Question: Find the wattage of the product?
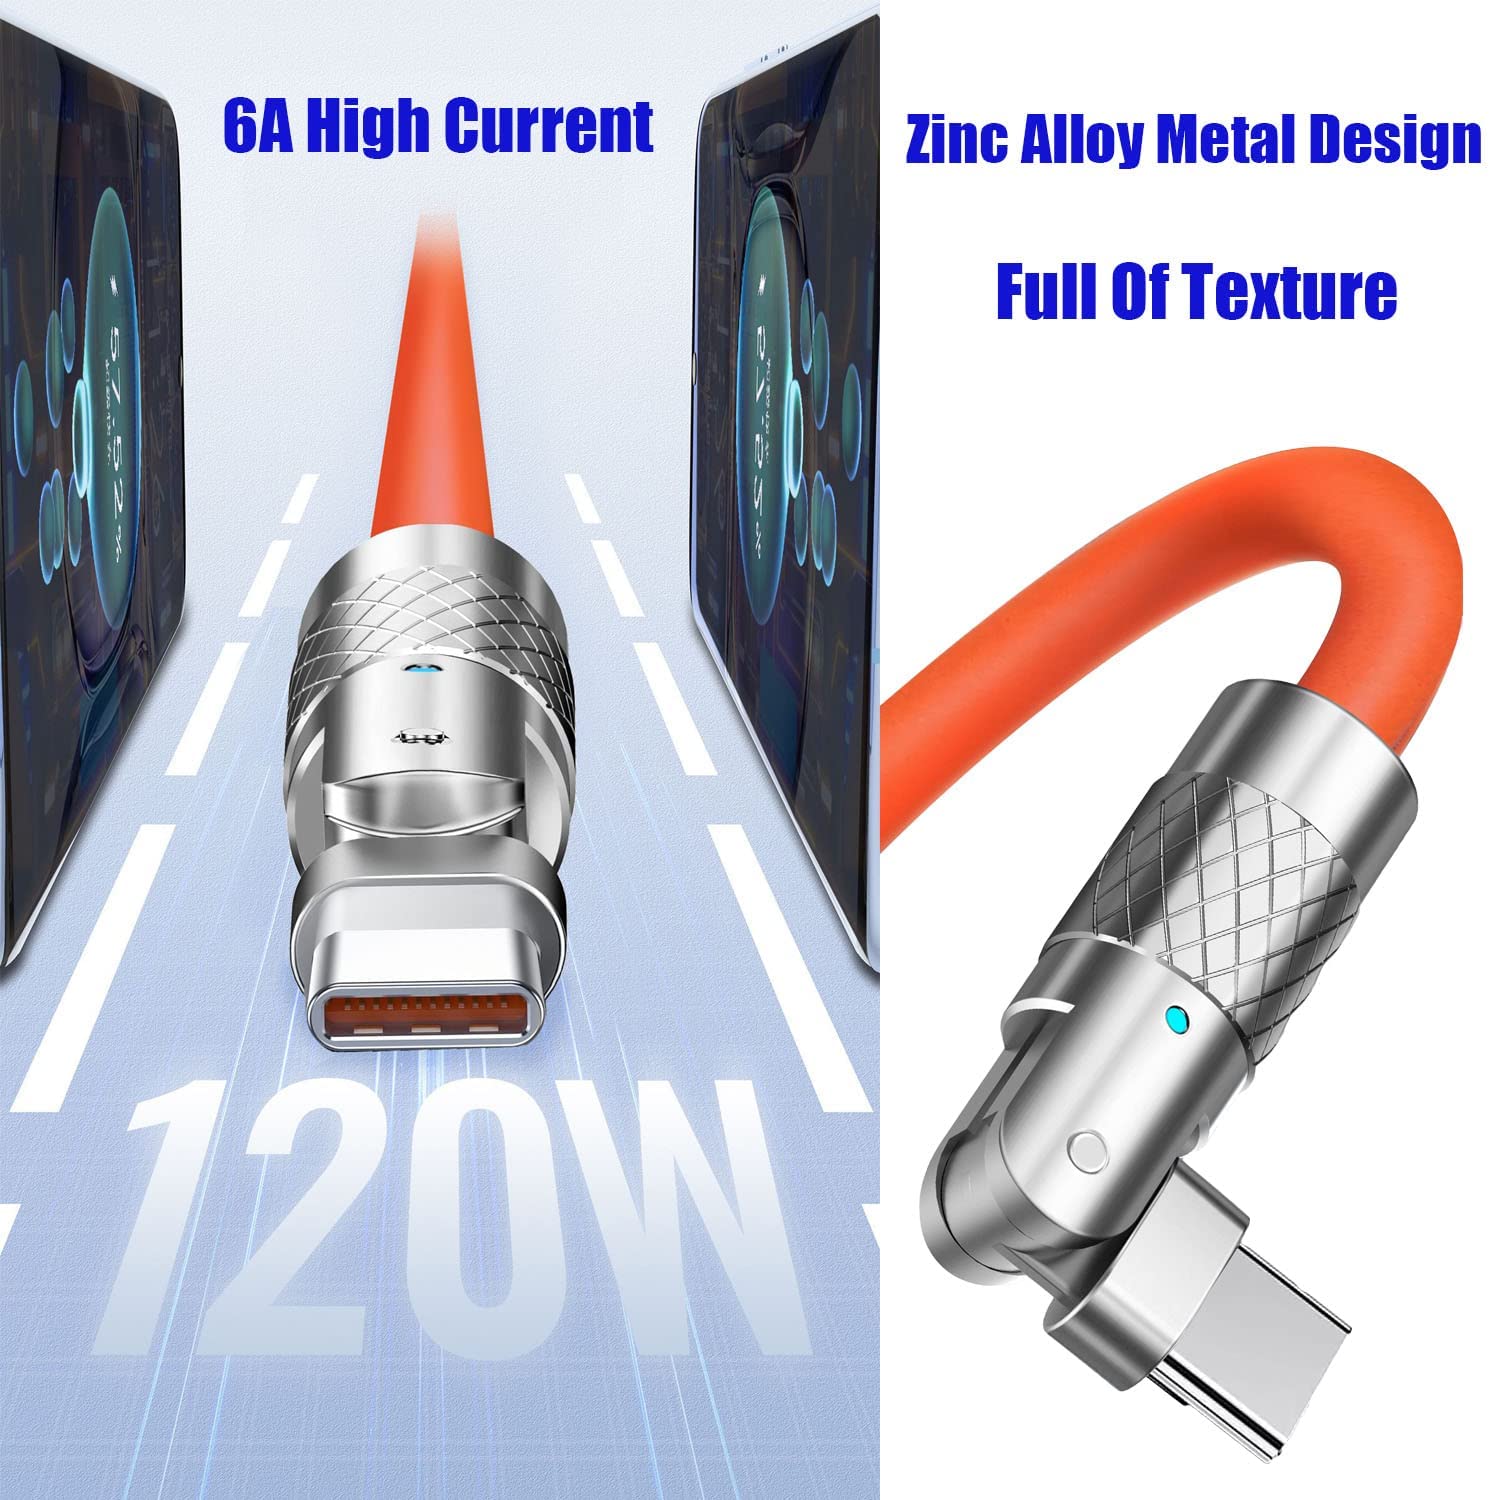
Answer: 120.0 watt